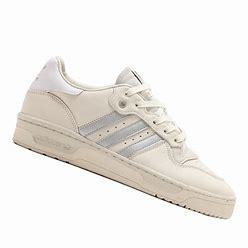
Brand: adidas
Model: Rivalry Skate